Ma Qixi

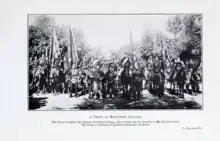
Ma Anliang's Cavalry commanded by a "Colonel Chang". This unit carried out the extermination of the Xidaotang

Ma Qixi's Muslim Xidaotang repulsed and defeated Bai Lang's bandit forces, who looted the city of Táozhōu but Muslim general Ma Anliang slaughtered Muslim sect leader Ma Qixi and his family after the war. The bandits were notable for anti-Muslim sentiment, massacring thousands of Muslims at Taozhou. Muslim Khufiyya Sufi general Ma Anliang was only concerned with defending Lanzhou and his own home base in Hezhou (Linxia) in central Gansu where his followers lived and not the rival Xidaotang sect Muslims under Muslim leader Ma Qixi in southern Gansu's minor towns like Taozhou so he let Bai Lang ravage Taozhou and other towns in southern Gansu while passively defending Lanzhou and Hezhou. The North China Herald and Reginald Farrer accused Ma Anliang of betraying his fellow Muslims by letting them get slaighterd at Taozhou. Ma Anliang then arrested Ma Qixi after falsely accusing him of striking a deal with Bai Lang and had Ma Qixi and his family slaughtered. After another Muslim warlord, Ma Zhongying attacked and massacred the rival Muslim Xidaotang and seized their headquarters and also attacked Tibetans, Xidaotang followers fled into ethnic Tibetan populated areas of Qinghai for safety. The Xidaotang then pledged allegiance to the reformed Kuomintang in 1932 and Xidaotang leader Ma Mingren met with Kuomintang Muslim general Bai Chongxi and leader Chiang Kai-shek in 1941 in Chongqing while supplying the Kuomintang government with leather and other products while fighting against the Japanese.